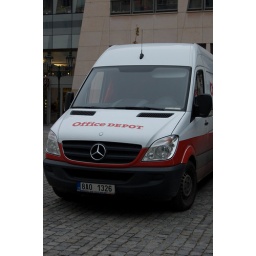
Benz and BMW are everywhere in Prague. Even the office depot van is Benz.